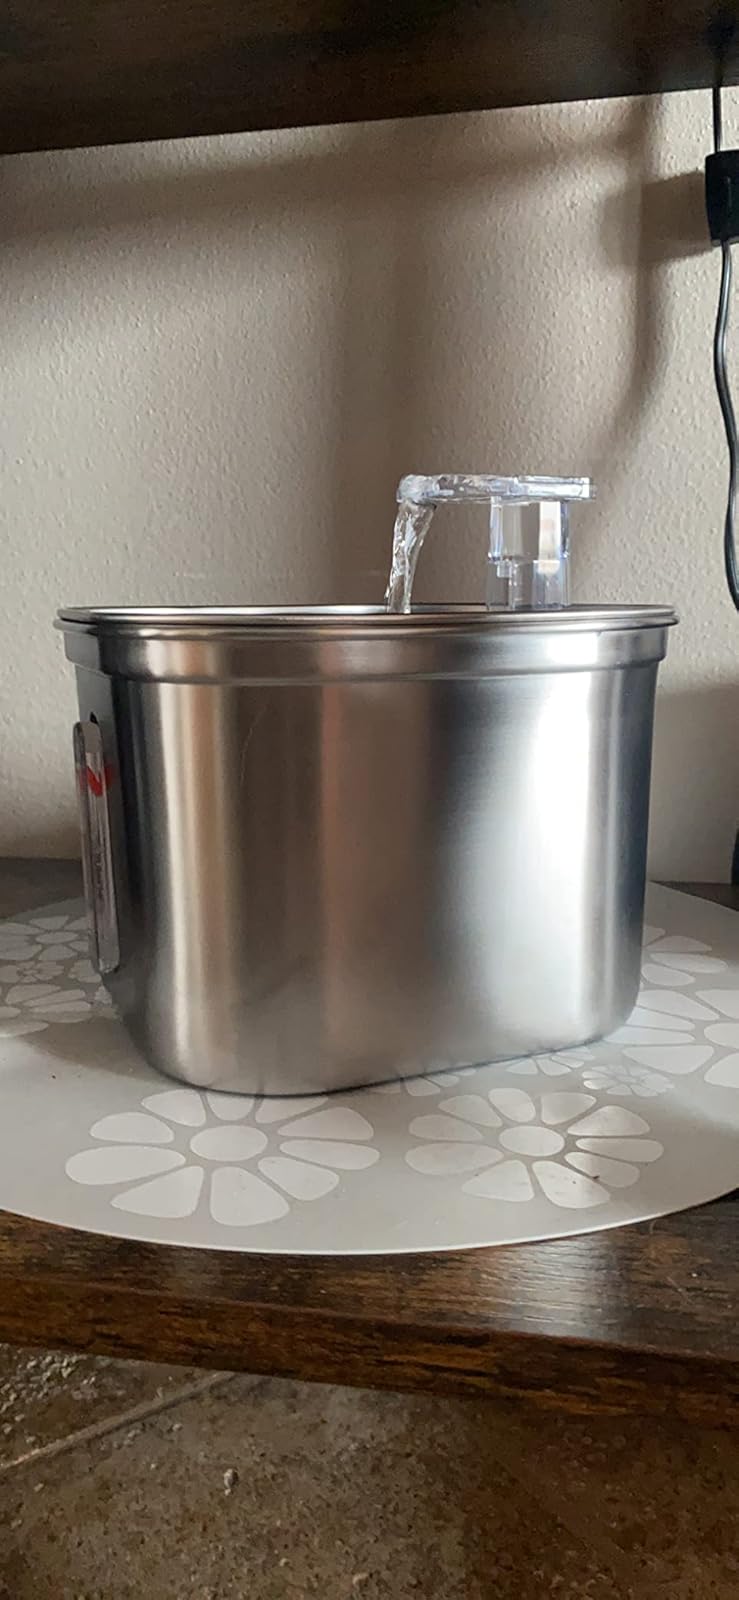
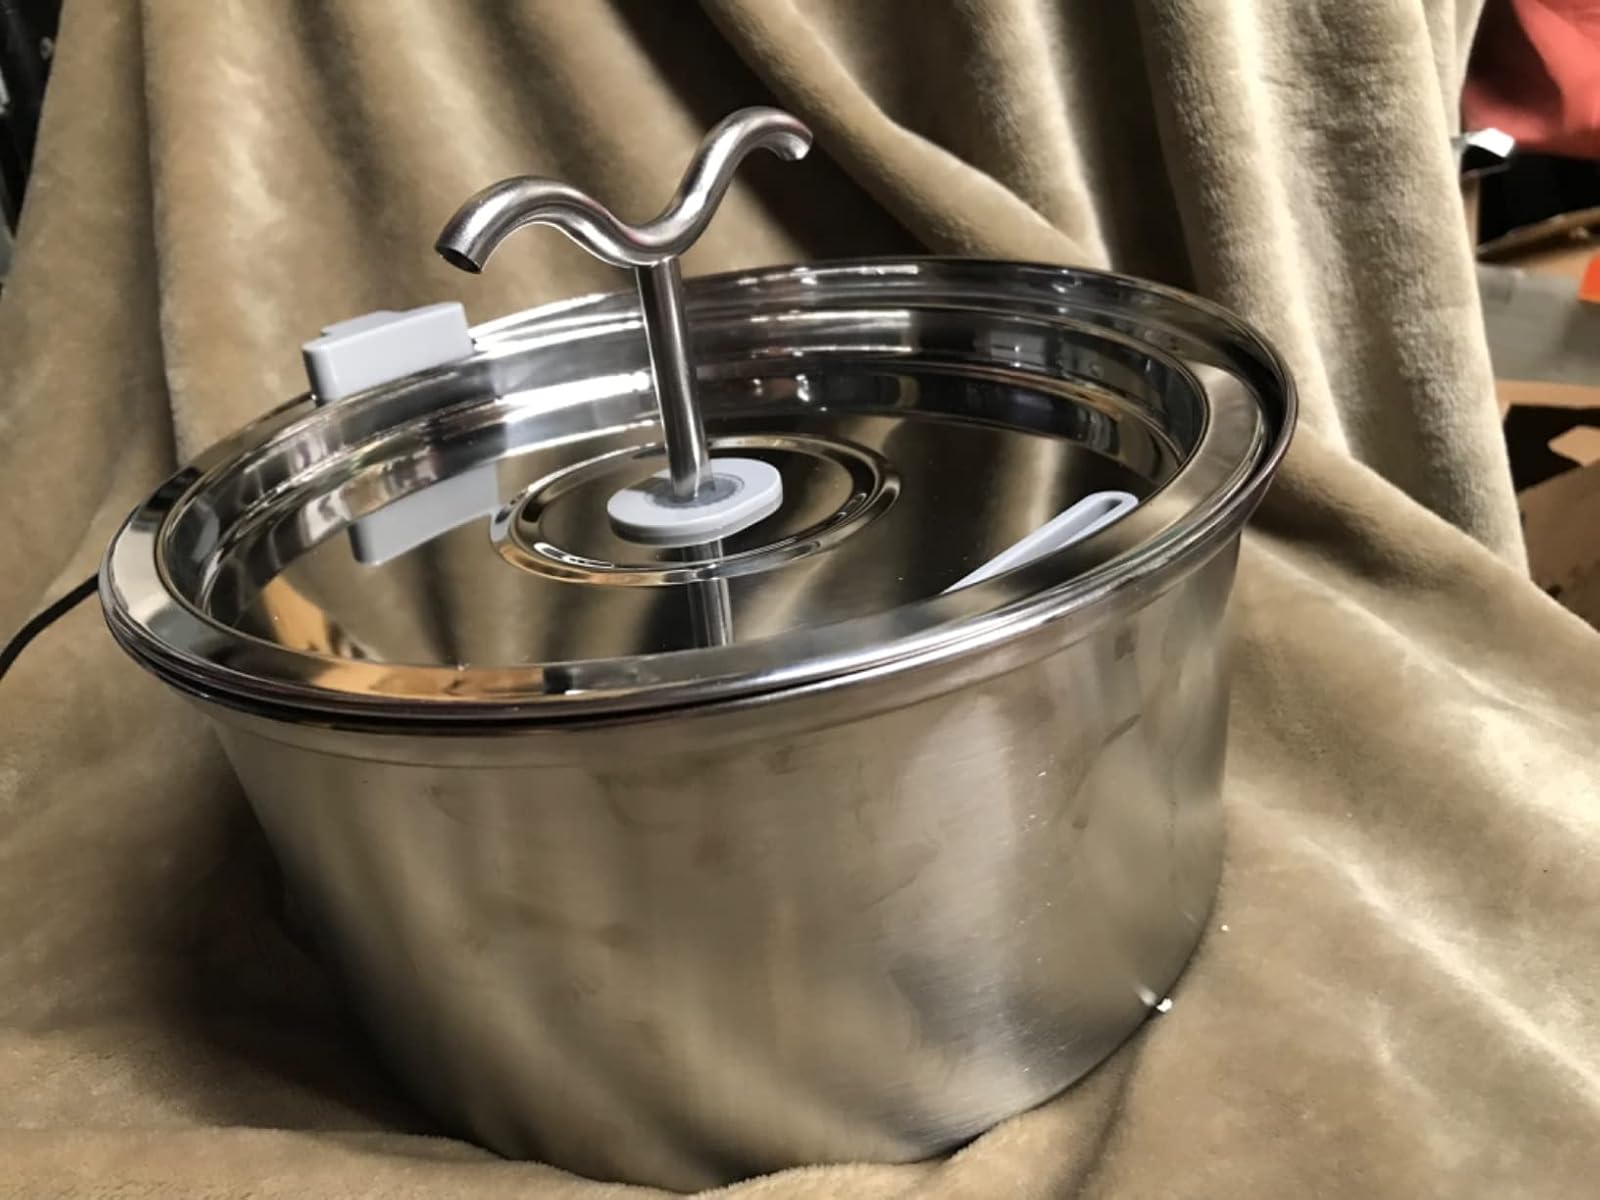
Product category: items_bowl
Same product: no